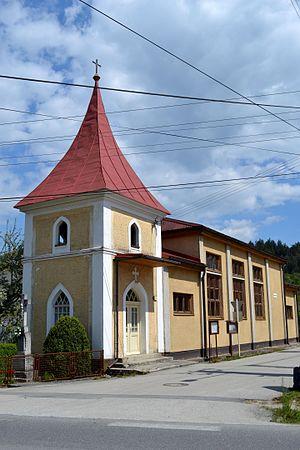
Porúbka est une commune de la région de Žilina, en Slovaquie.